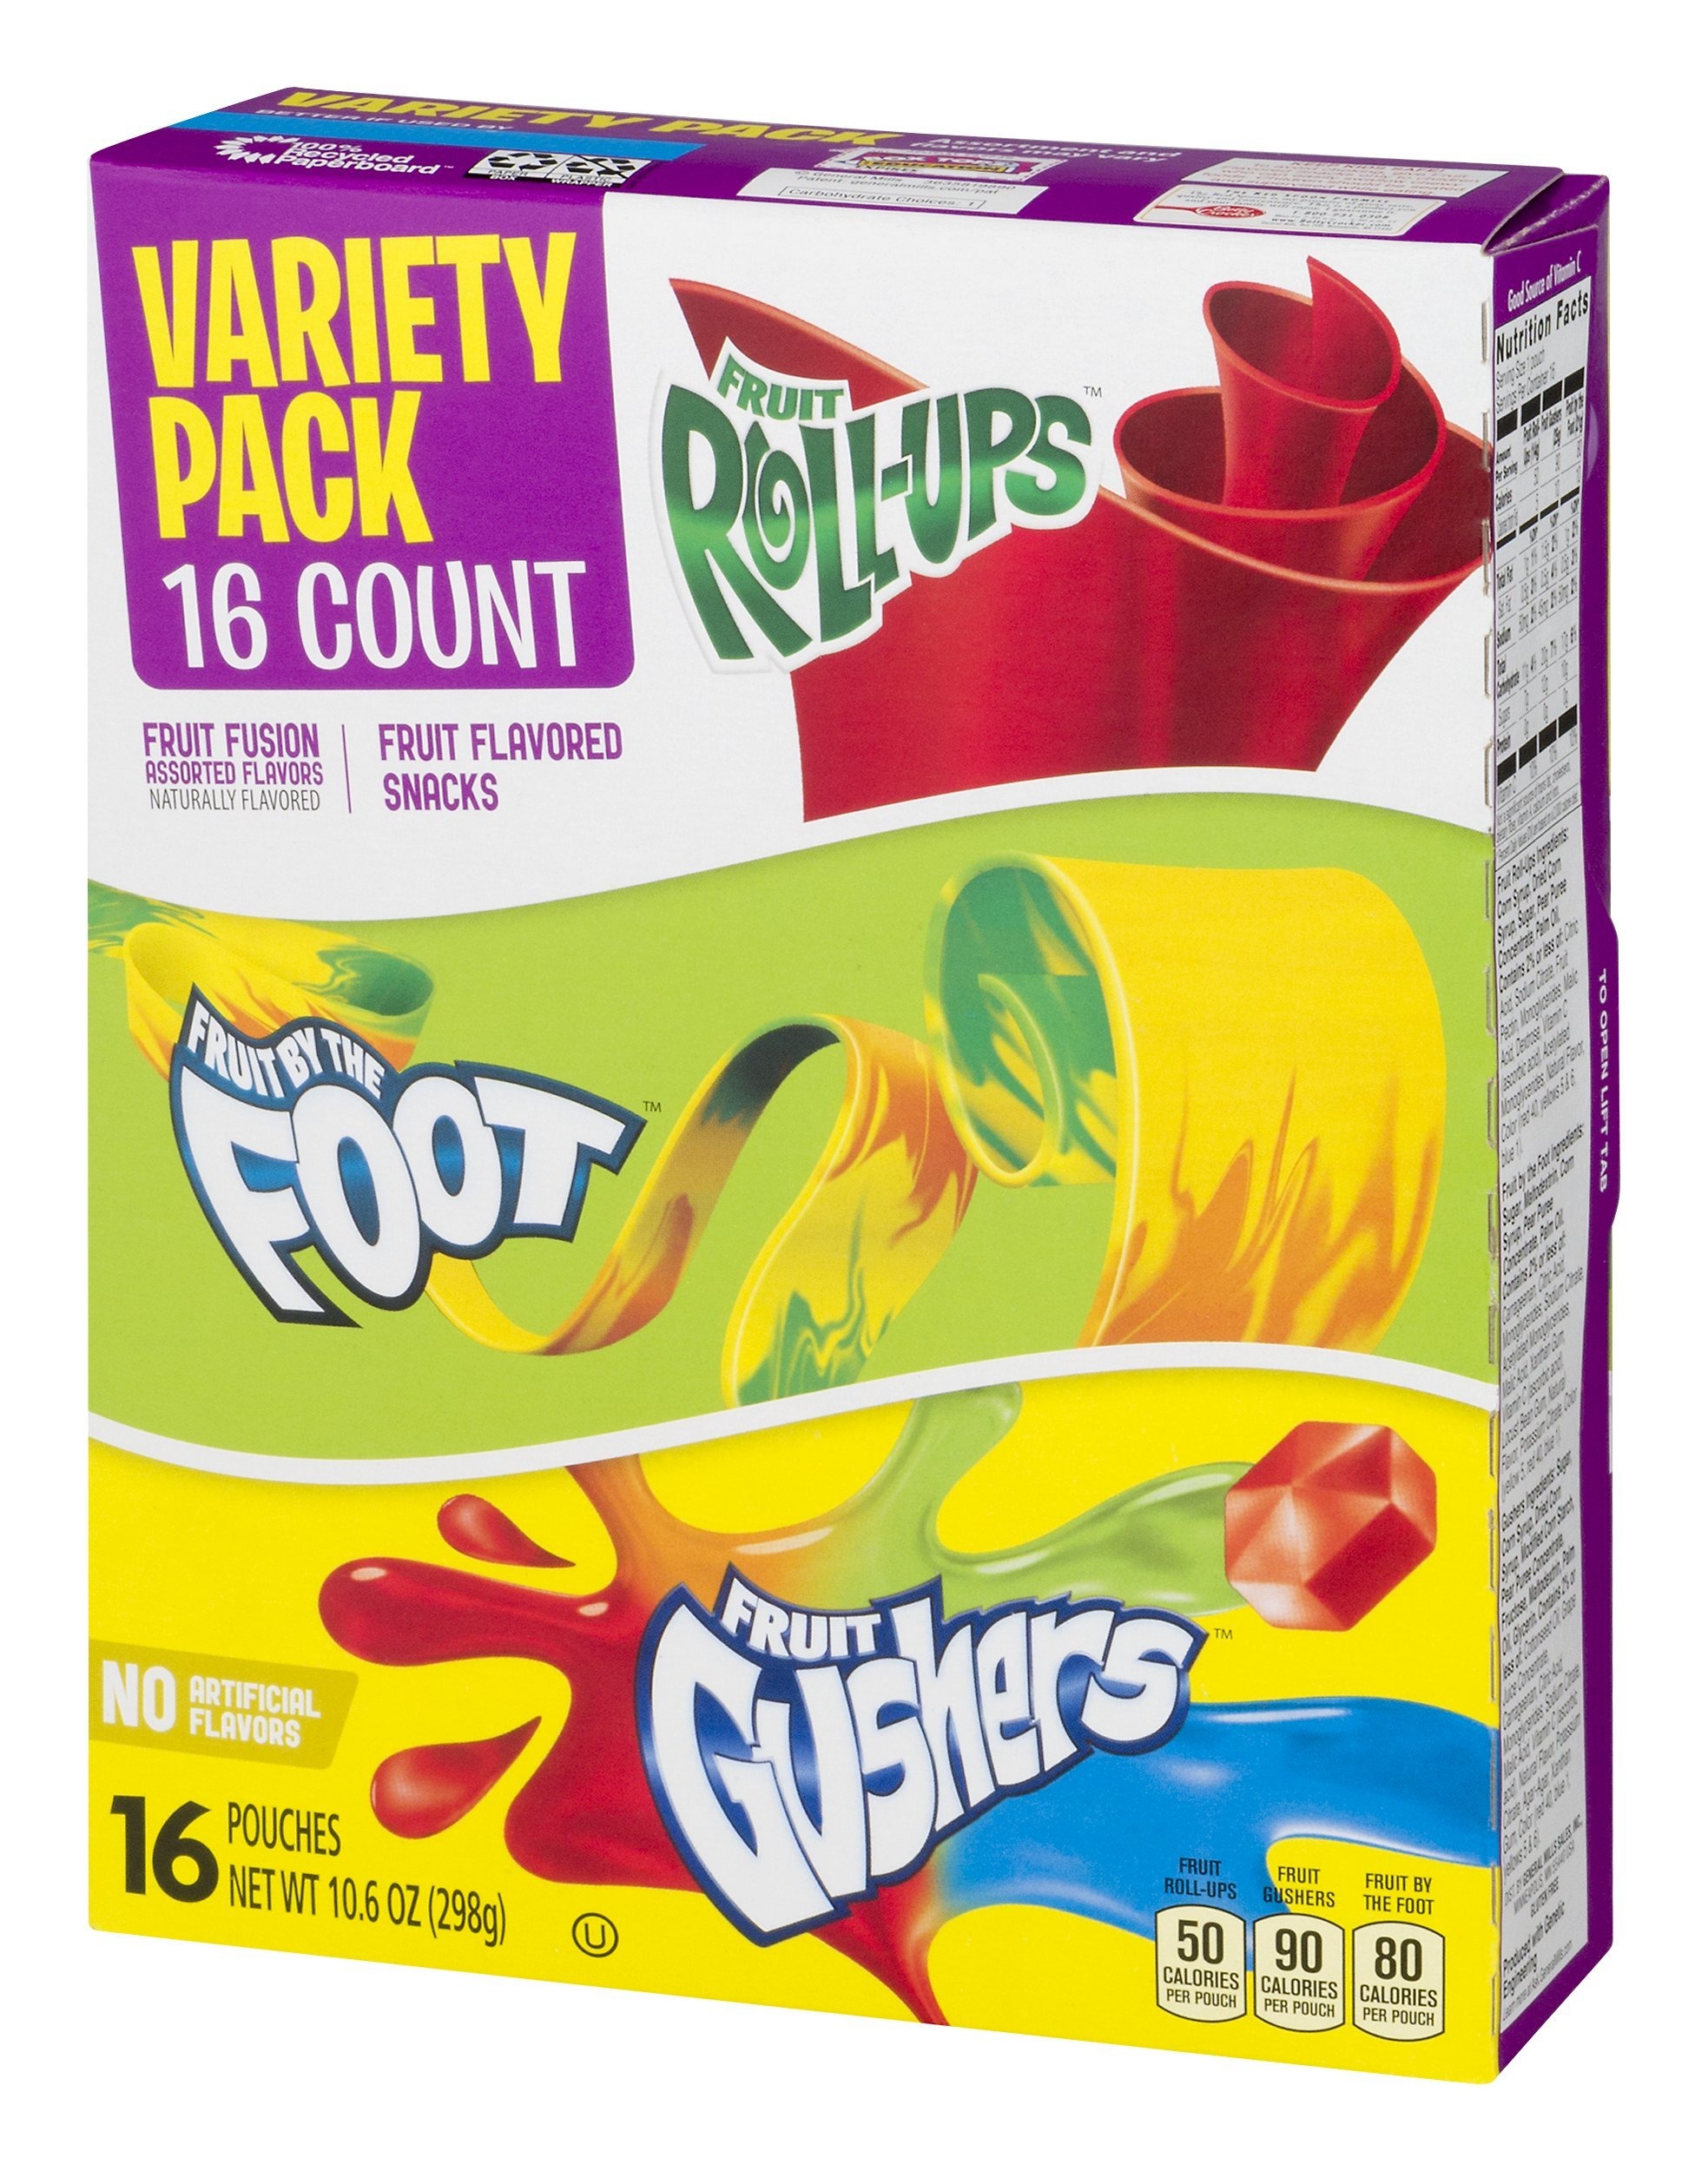
Item Name: Betty Crocker Fruit Snacks, Fruit Roll-Ups, Fruit By The Foot and Fruit Gushers, Variety Snack Pack, 16 Pouches
Bullet Point 1: NATURALLY FLAVORED: Fruit-flavored, gummy treats made with no artifical flavors for a delicious gluten free snack
Bullet Point 2: WHOLESOME: Contains a good source of Vitamin C for a sweet snack you can feel great about
Bullet Point 3: SNACKS FOR KIDS: With tongue tattoos, juicy centers, and foot long rolls, the possibilities for fun are endless
Bullet Point 4: ON-THE-GO SNACK: These individual snacks are each under 100 calories and the perfect addition to any day out
Bullet Point 5: BOX CONTAINS: 1 box, 16 total pouches of fruit roll-ups, fruit gushers and fruit by the foot kids snacks; assortment may vary
Value: 10.6
Unit: oz

Price: 7.69